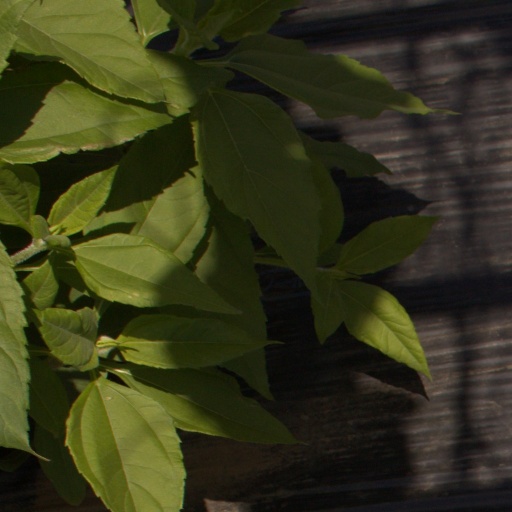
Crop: Jerusalem artichoke